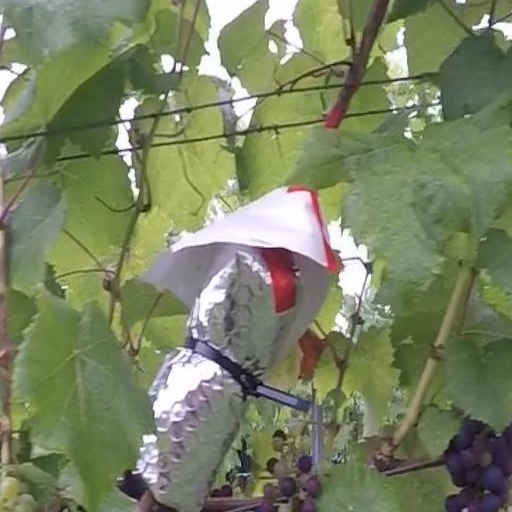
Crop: grape